Vettakollen

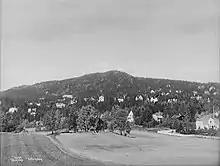
Vettakollen in 1919.

Vettakollen is a hill and neighbourhood in the borough of Vestre Aker in Oslo, Norway.